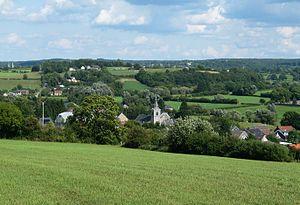
Membach est une section de la commune belge de Baelen, située en Région wallonne dans la province de Liège.